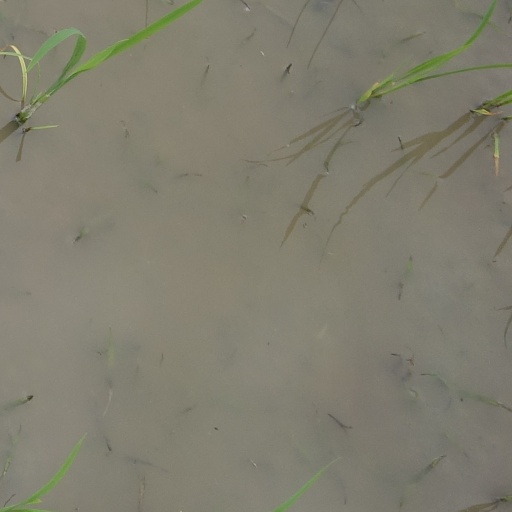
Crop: rice